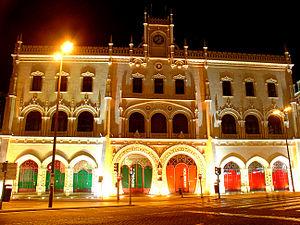
Le Rossio est le nom historique de la place Don Pedro IV située dans la partie basse de la vieille ville de Lisbonne au Portugal. Son importance remonte au Moyen Âge et elle a été le théâtre de nombreuses célébrations, ainsi que de révoltes populaires et exécutions publiques. Située dans un quartier commerçant, elle est aujourd'hui un lieu très fréquenté par les Lisboètes et les touristes.